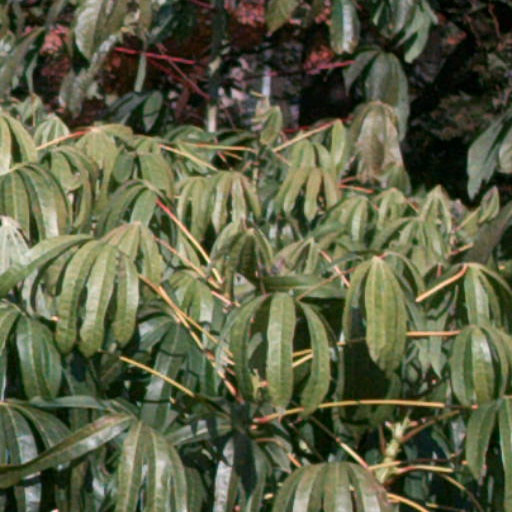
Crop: cassava